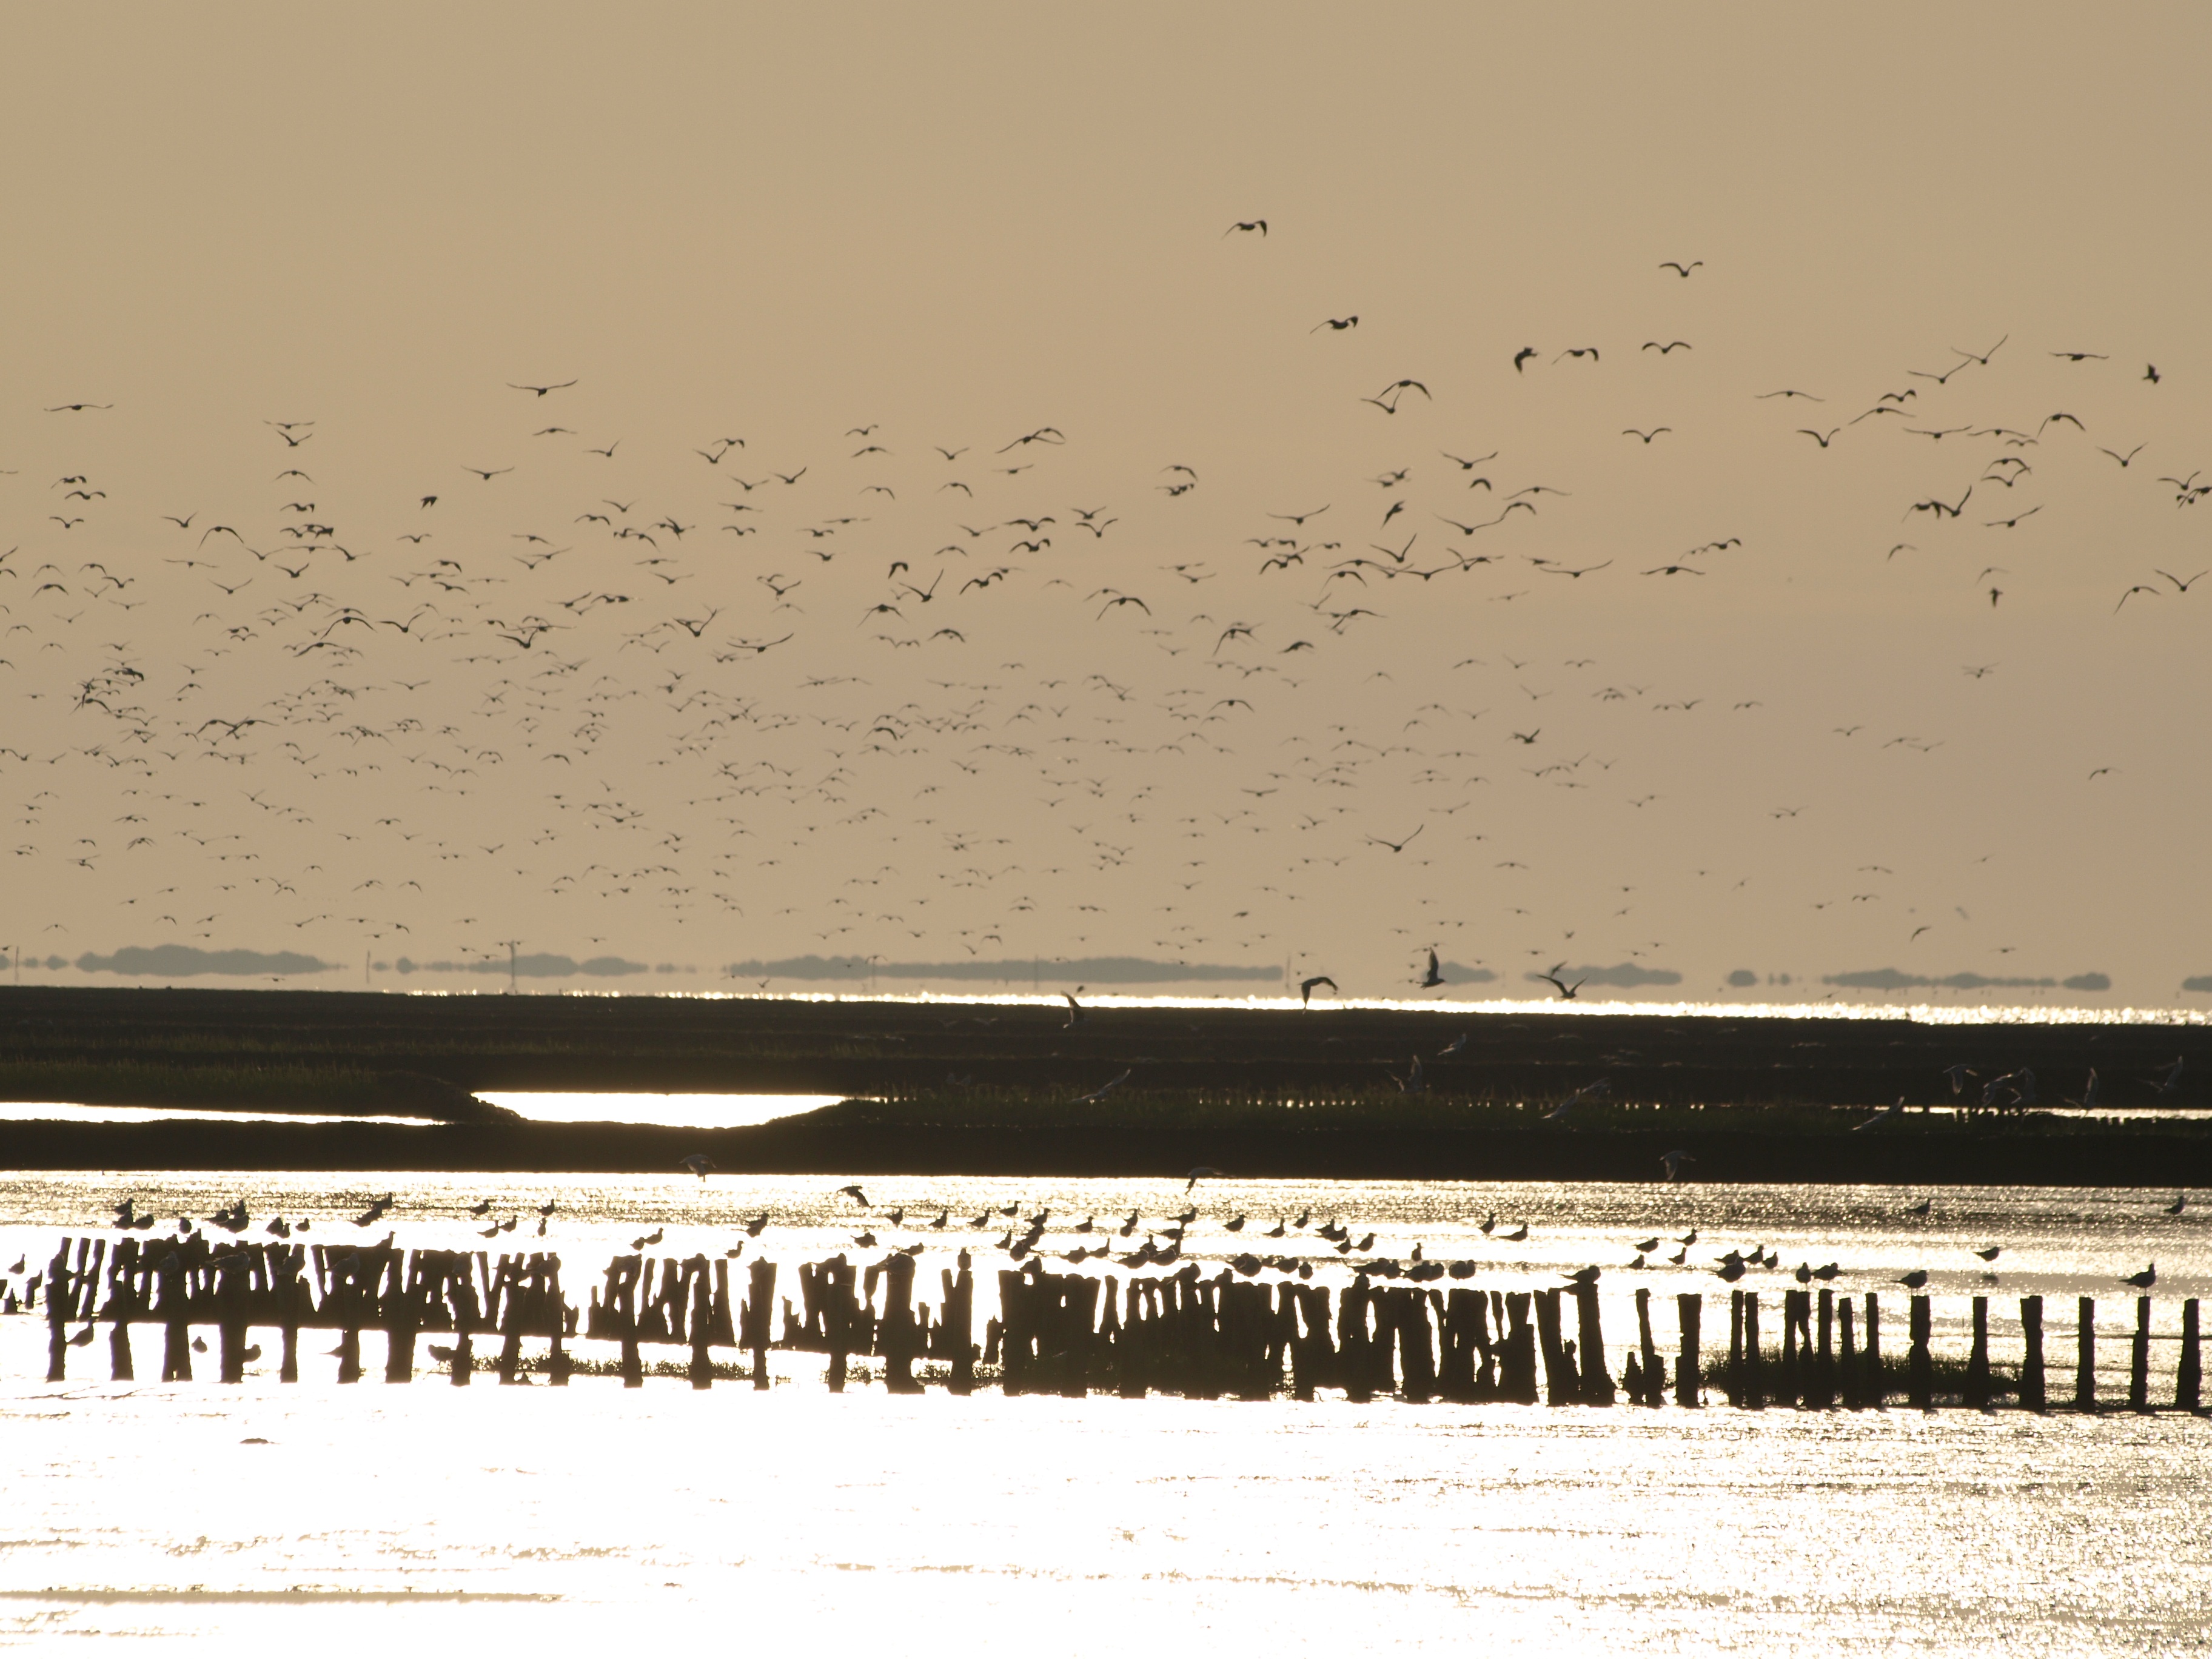
sea, sand, bird, sky, morning, wave, flock, evening, abendstimmung, evening sky, wadden sea, bird migration, watts, flock of birds, animal migration, night's sleep